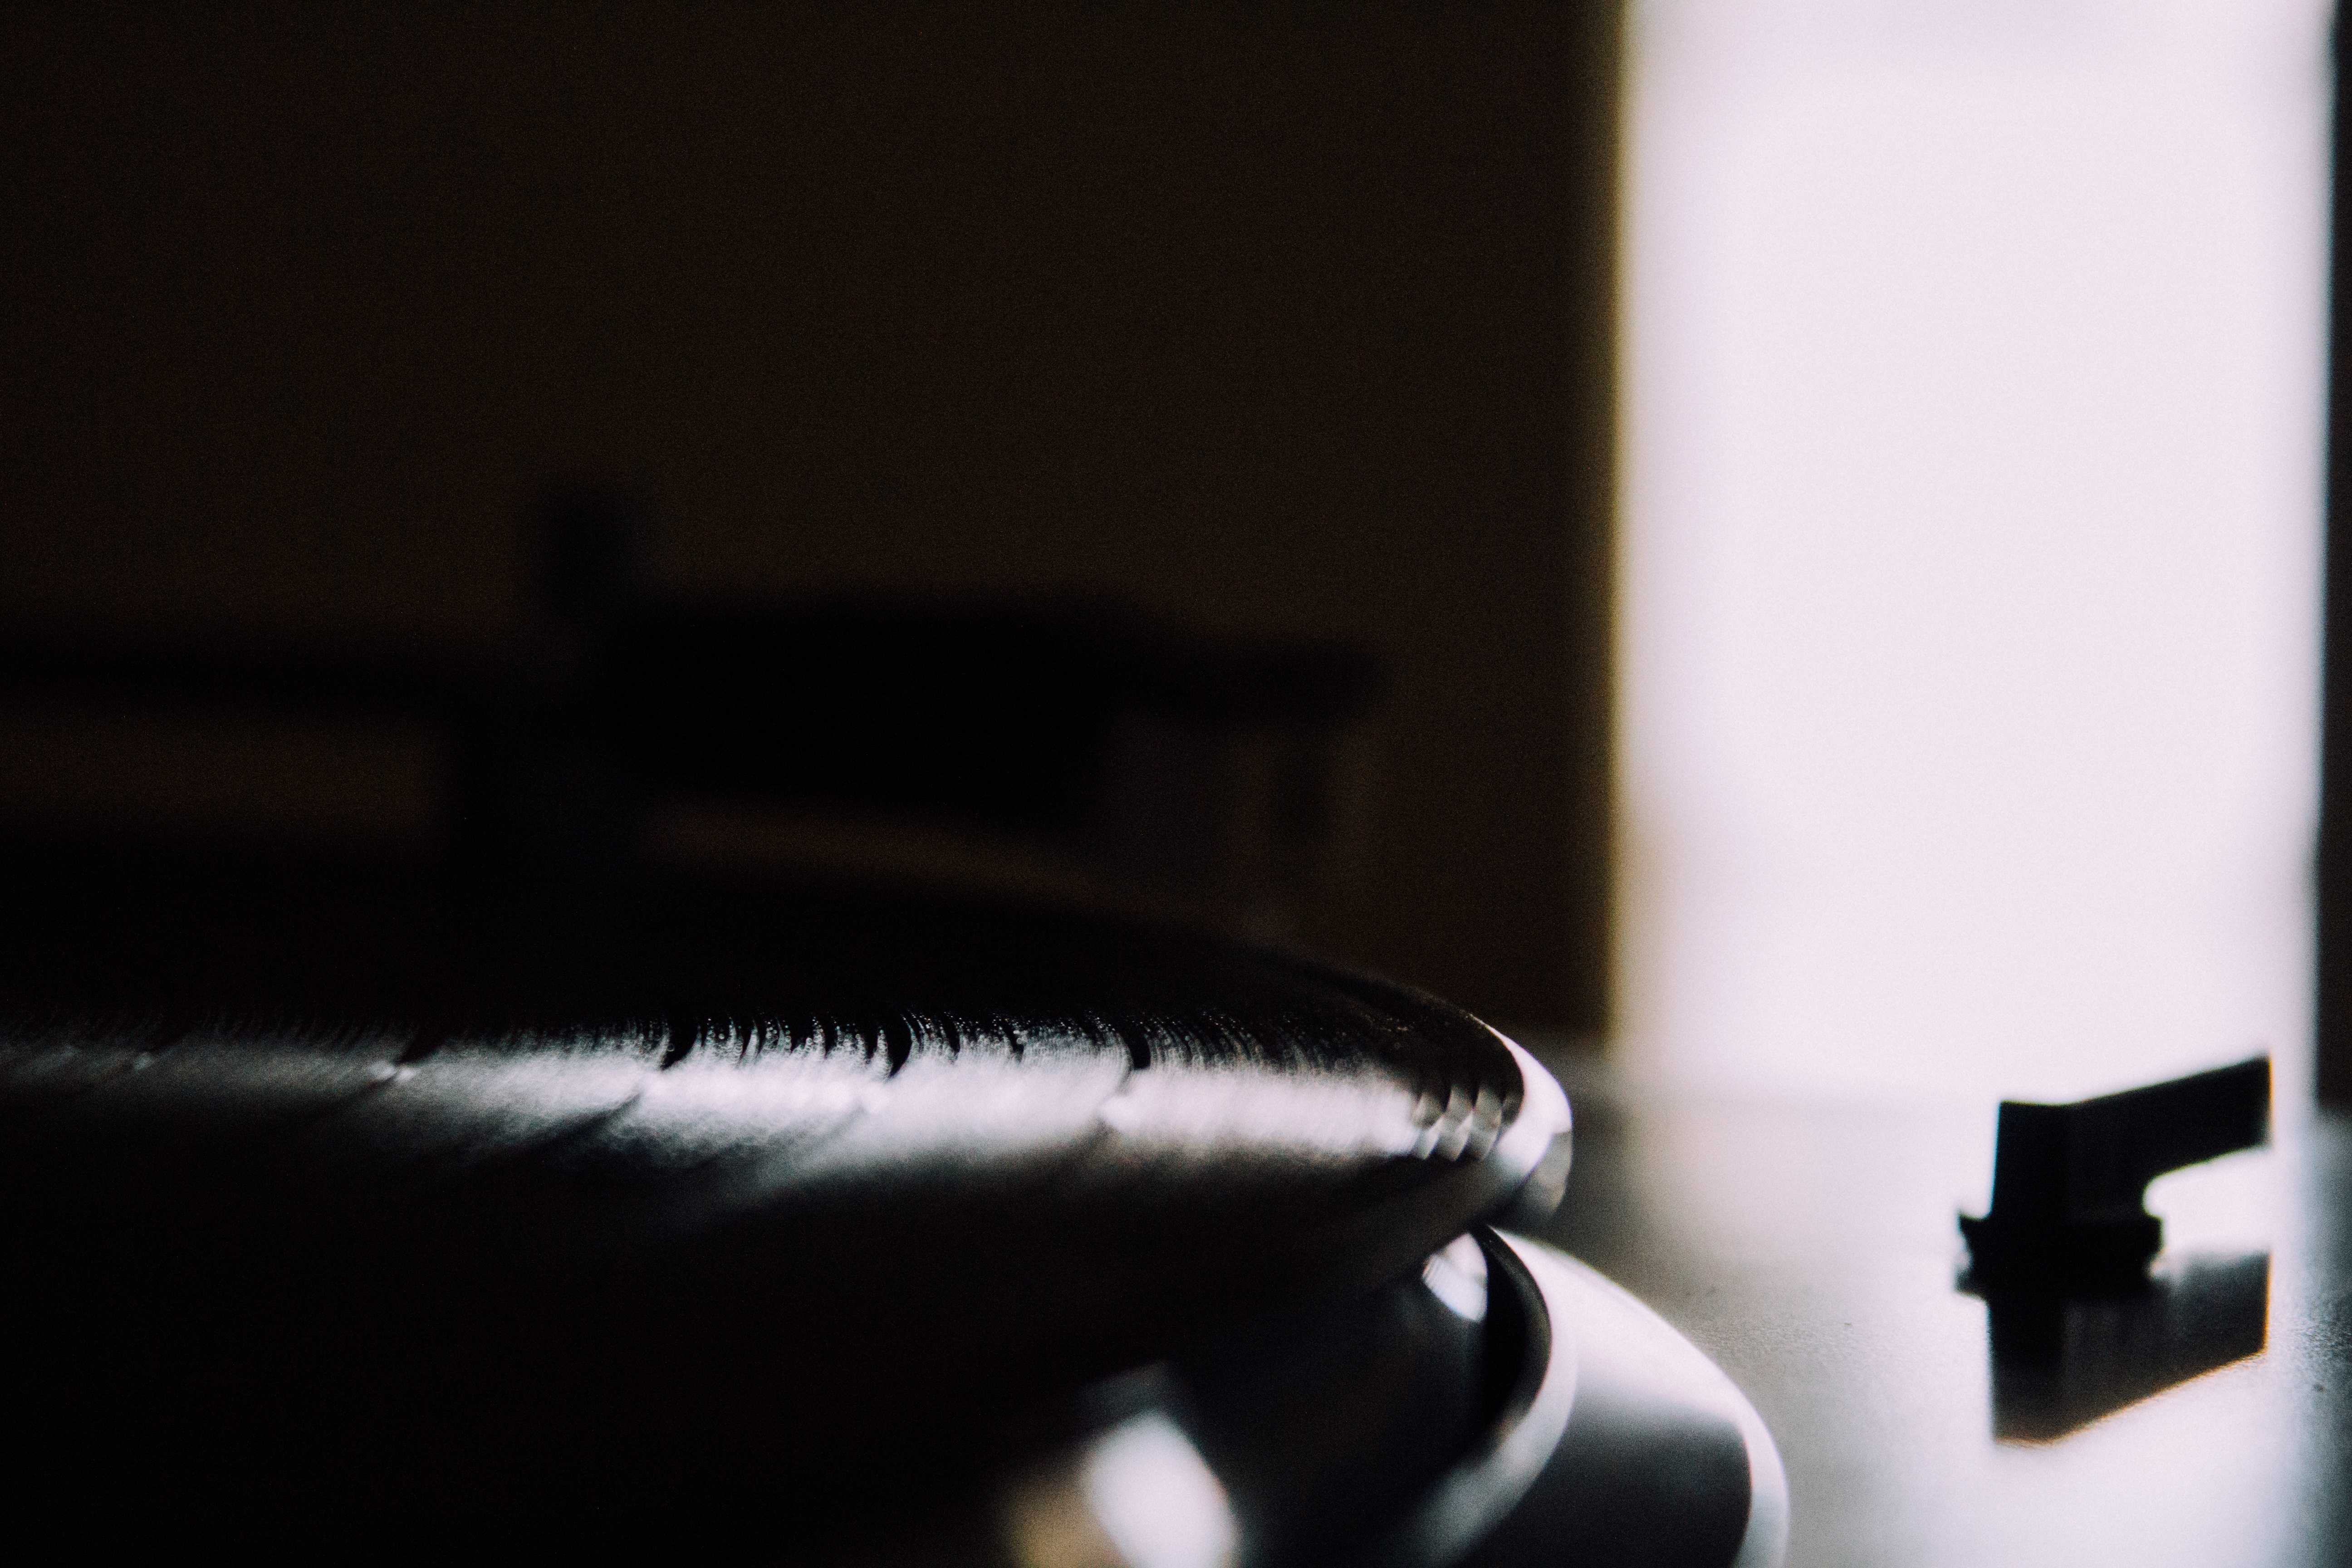
light, white, photography, glass, color, shadow, darkness, blue, black, monochrome, lighting, close up, glasses, shape, macro photography